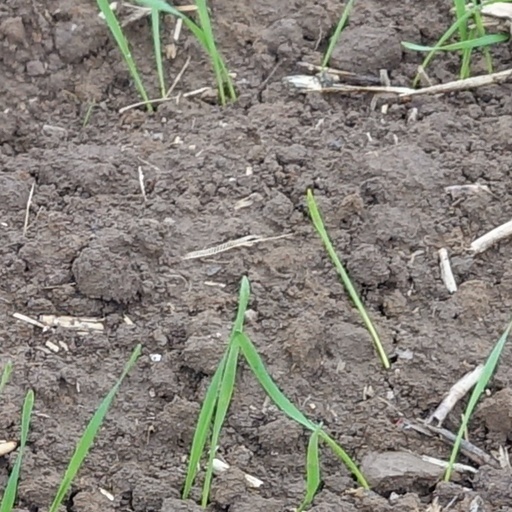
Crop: wheat